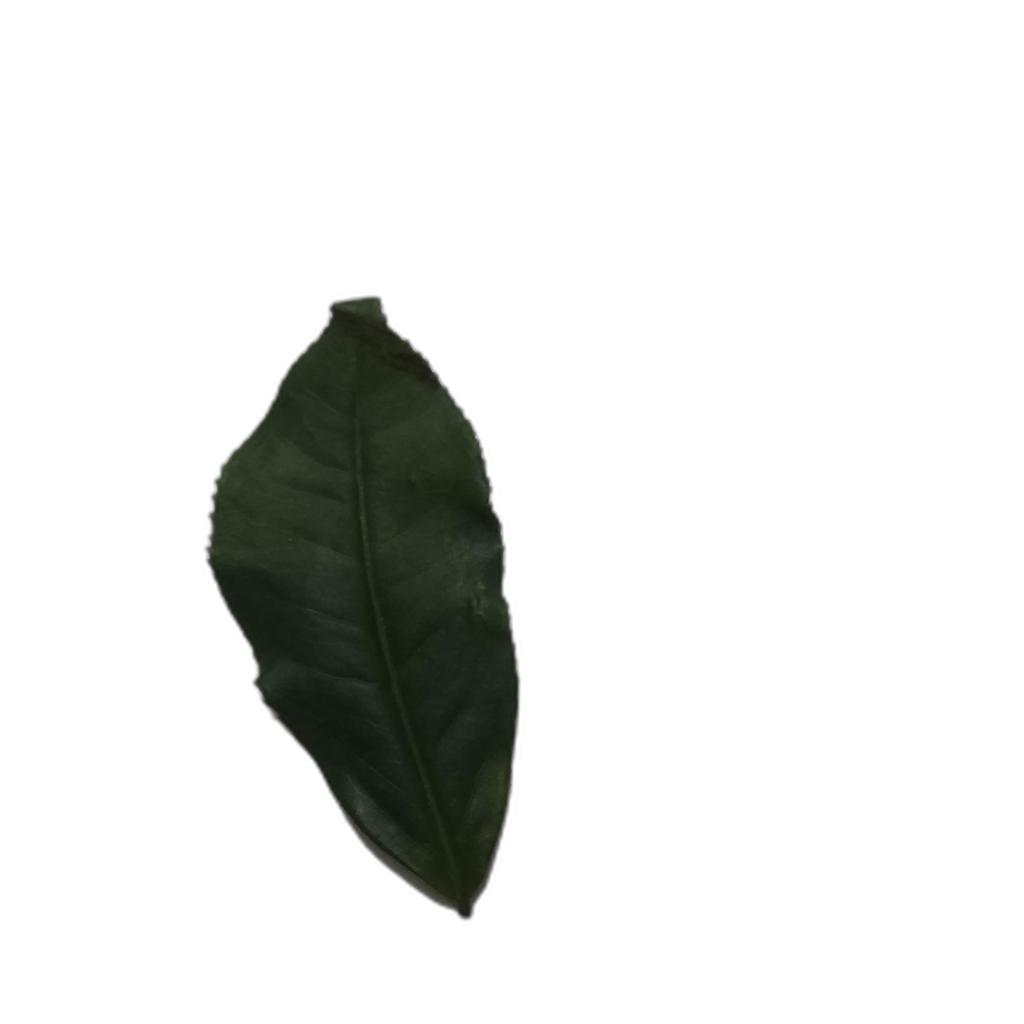
Label: Healthy